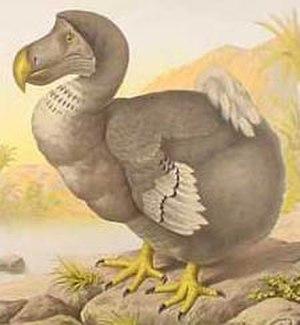
En biologie et en écologie, une espèce disparue est une population réputée n’avoir plus aucun représentant vivant, ni dans la nature, ni en captivité. Avant l’apparition du clonage, on considérait que le moment de l’extinction correspondait à la mort du dernier individu de l’espèce.
L'extinction de l'Holocène est le nom donné habituellement à l'extinction massive et étendue des espèces durant l'époque contemporaine, dite « moderne », de l'Holocène, qui continue actuellement.
Le transformisme, appelé aussi transmutation des espèces, est une théorie biologique, rivale du fixisme, dont l'histoire remonte à l'époque de Jean-Baptiste de Lamarck. Ce dernier énonça sa fameuse théorie sur l'évolution des espèces qui désigne aujourd'hui toute théorie impliquant une variation des espèces au cours de l'histoire géologique. La théorie de Lamarck, le lamarckisme, repose sur l'hérédité des caractères acquis et voit dans le vivant un système réagissant de lui-même aux influences du milieu et capable de mettre ses fonctions en accord avec celles-ci. Elle est supplantée à la fin du XIXᵉ siècle par le darwinisme, théorie transformiste qui ne fait pas une distinction claire entre la transmission des caractères acquis et celle des caractères héréditaires, mais repose sur le principe de la sélection naturelle. Le moteur de l'évolution est cette sélection naturelle qui explique que la transformation des espèces n'est pas due au vivant réagissant de lui-même mais est un avantage reproductif procuré par la présence ou l'absence de caractères propices ou défavorables, face à un environnement qui peut se modifier.